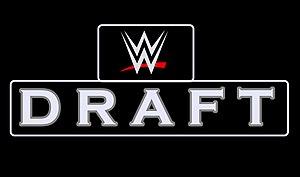
Le WWE Draft 2010 est le sixième draft organisé par la WWE, qui a eu lieu le 26 avril 2010 à Richmond en Virginie. Le Draft a été diffusé en direct dans le cadre d'un programme spécial de trois heures de RAW, diffusé sur le USA Network. Il s'agit du premier draft depuis 2005 sans la ECW. Chaque Superstar de la WWE, Diva, annonceur, commentateur, et General Manager sont éligibles pour un transfert.
Le WWE Draft 2011 est le septième draft organisé par la WWE, qui a eu lieu le 25 avril 2011 à Raleigh en Caroline du Nord aux États-Unis. Le Draft a été diffusé en direct dans le cadre d'un programme spécial de deux heures de Raw, diffusé sur le USA Network. Chaque Superstar, Diva, annonceur, commentateur, et General Manager sont éligibles pour un transfert.
La Brand Extension de la World Wrestling Entertainment est le terme utilisé pour parler de la séparation du personnel de la WWE en deux branches distinctes : Raw et Smackdown, auxquelles la ECW s'est rajoutée de 2007 à 2009.
Le WWE Draft 2009 fut le septième draft organisé par la WWE. Le repêchage a été organisé le 13 avril 2009 à Atlanta en Géorgie. Le Draft était diffusé en direct dans le cadre du programme spécial de trois heures de la WWE, RAW, diffusé sur le USA Network. Le Draft, pour la troisième année de suite, concernait les trois divisions de la WWE; RAW, SmackDown, et ECW. Chaque Superstar de la WWE, Diva, annonceur, commentateur, et General manager étaient éligibles pour un transfert. Comme dans le WWE Draft 2007 et 2008, des superstars de chaque division participaient à des matchs pour gagner au hasard un choix pour leur division. Les choix étaient donc sélectionnés au hasard par un ordinateur, le tout montré sur le "TitanTron" de RAW.